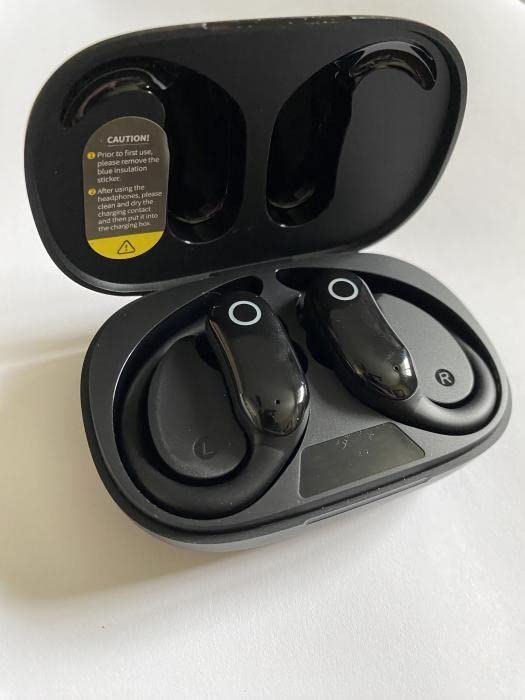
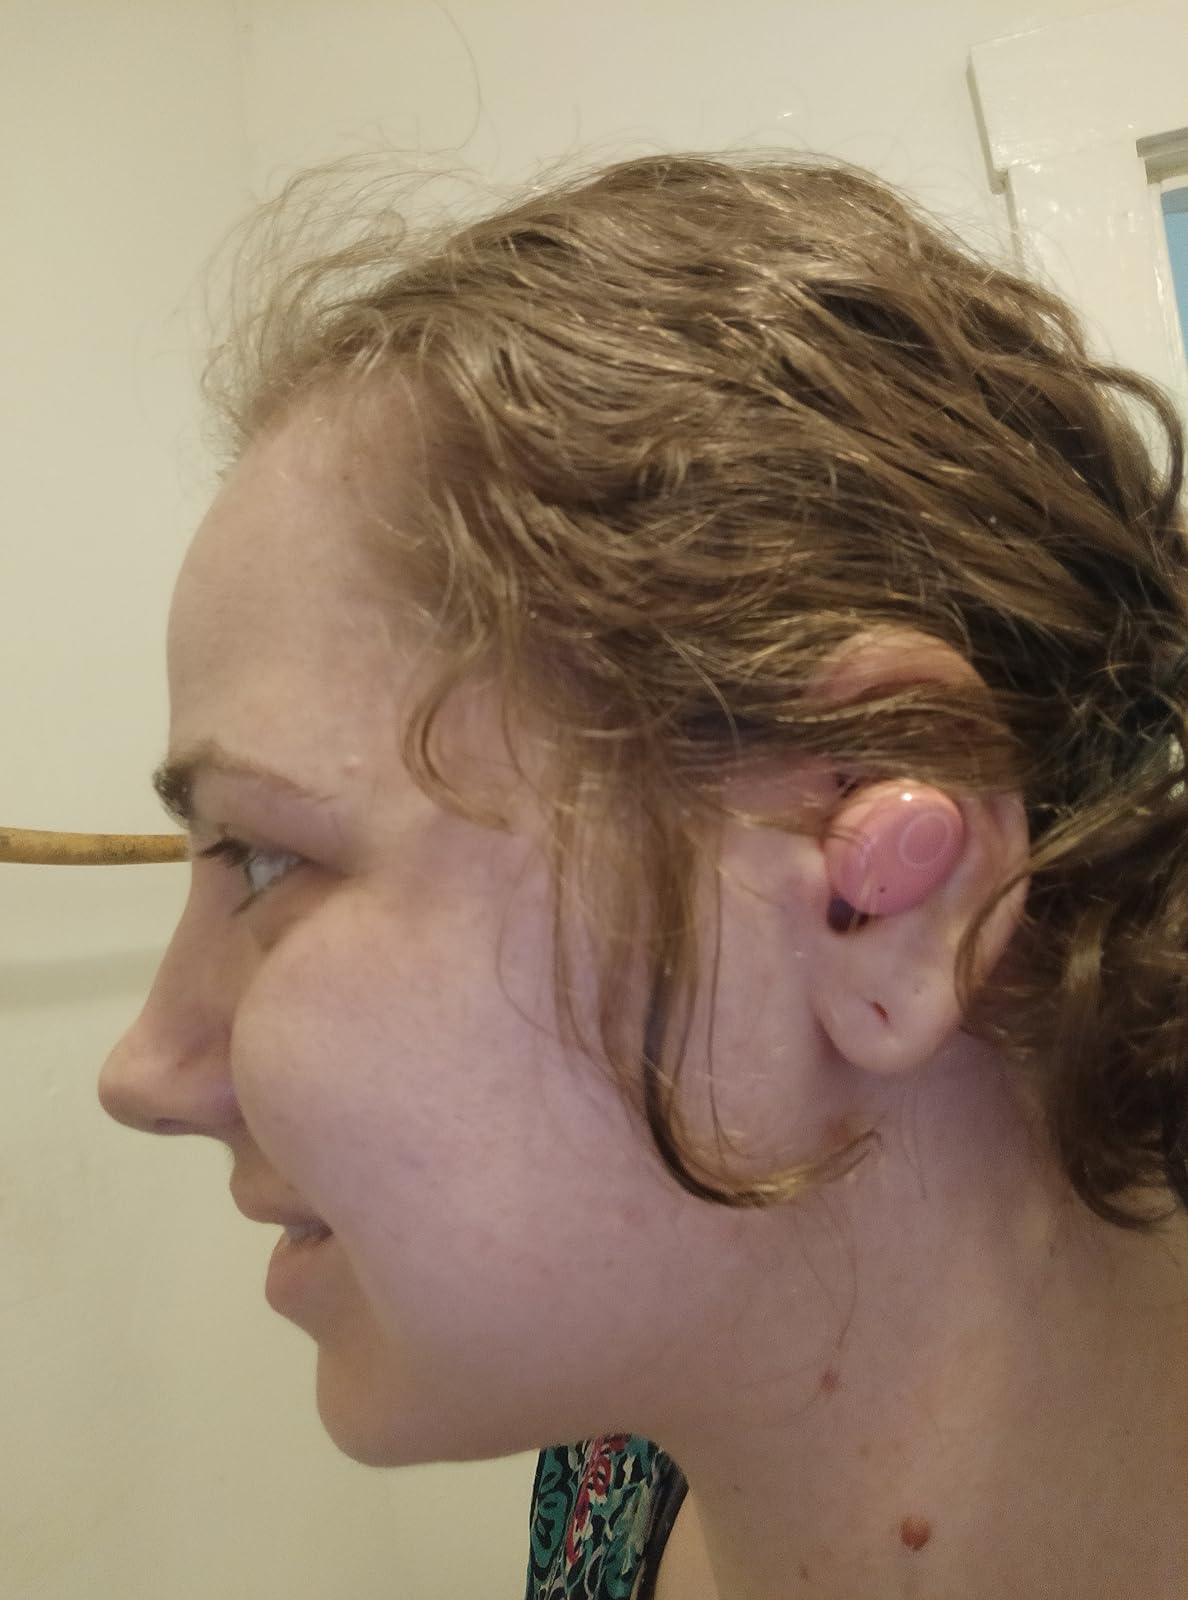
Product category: earbuds
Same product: no